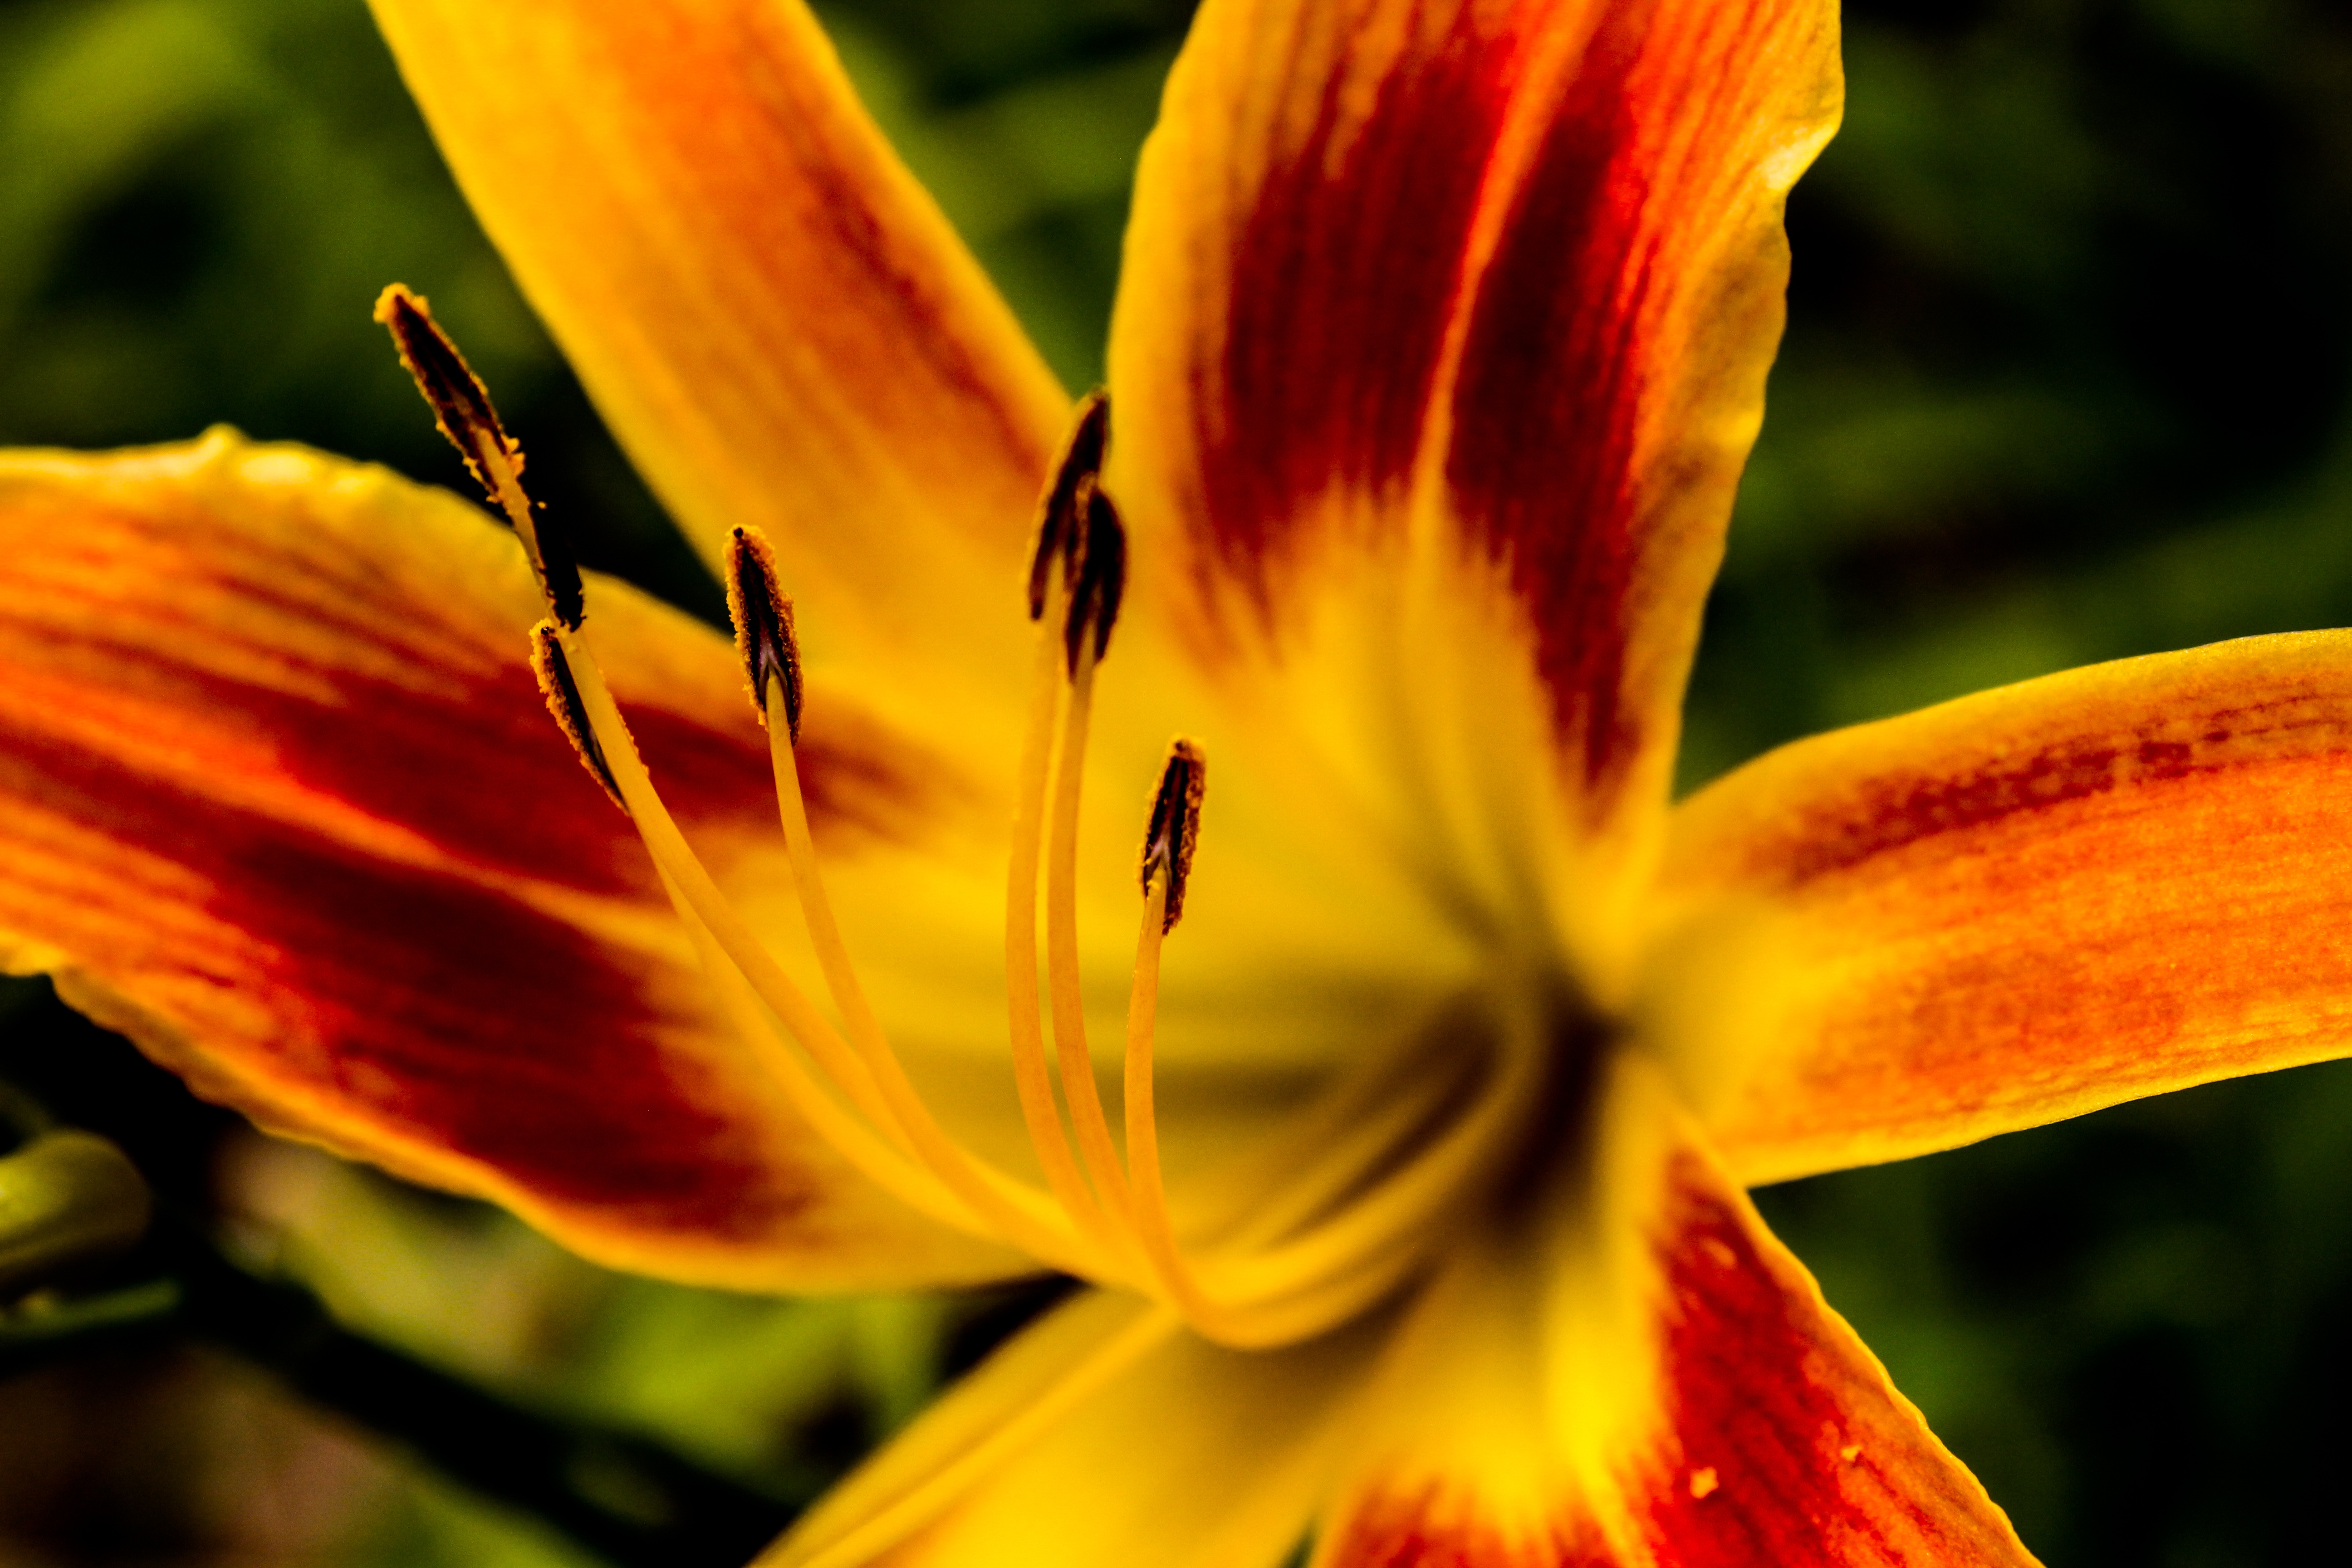
nature, plant, photography, flower, petal, spring, botany, yellow, garden, flora, plants, wildflower, flowers, close up, vegetation, lily, daylily, macro photography, flowering plant, orange lily, plant stem, land plant, lirio